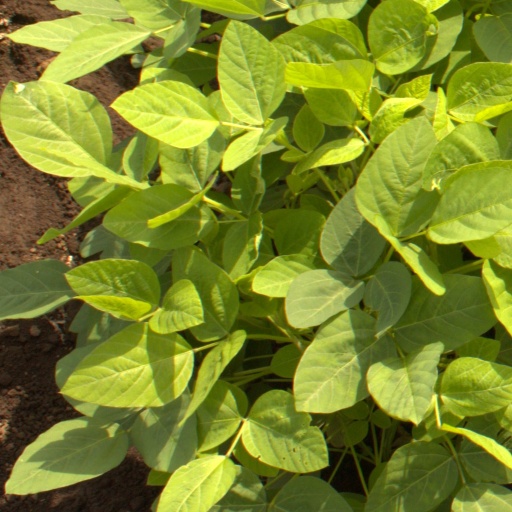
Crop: soybean